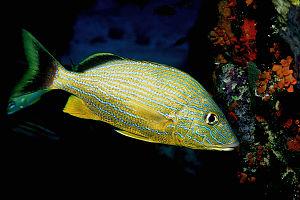
La gorette bleue est une espèce de poissons de la famille des Haemulidae que l'on rencontre fréquemment dans les Caraïbes, la Floride et les Bahamas, et plus rarement en Caroline du Sud, aux Bermudes et dans le Golfe du Mexique. Elle a des rayures bleues sur fond jaune or, la queue et une partie souple de la dorsale noires avec les bords clairs et les autres nageoires jaunes. Ces poissons se rassemblent en bancs de taille plus ou moins importante au-dessus du récif, entre 3,5 et 12 mètres de profondeur.
Haemulon est un genre de poissons de la famille des Haemulidae. Ils sont dénommés gorettes.